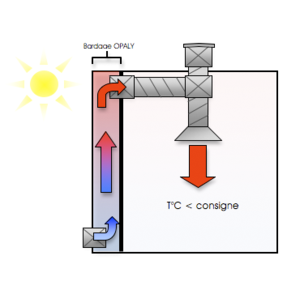
Principe de fonctionnement des panneaux solaires aérothermiques
Les panneaux solaires aérothermiques sont des systèmes passifs ou actifs utilisant à la fois les apports caloriques solaires et les propriétés thermodynamiques de l'air pour chauffer ou climatiser l'intérieur d'un bâtiment. Constitués d'une double ou triple paroi exposée au soleil, ces panneaux chauffent l'air emprisonné. Ils sont l'une des alternatives passives à la ventilation mécanique contrôlée en tant que procédé beaucoup plus simple à mettre en œuvre et quasiment sans entretien.